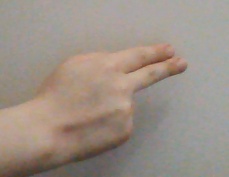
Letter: ain